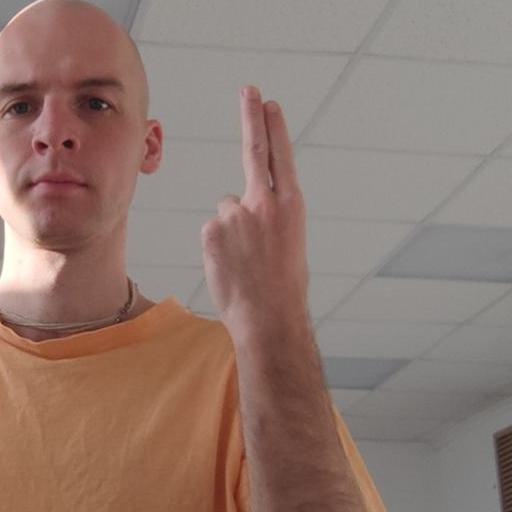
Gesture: two_up_inverted